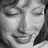
Emotion: happy